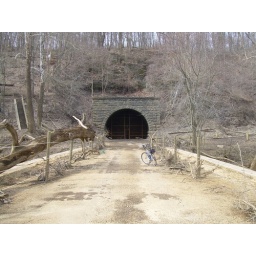
Note the huge tree caught in the fence to the left.